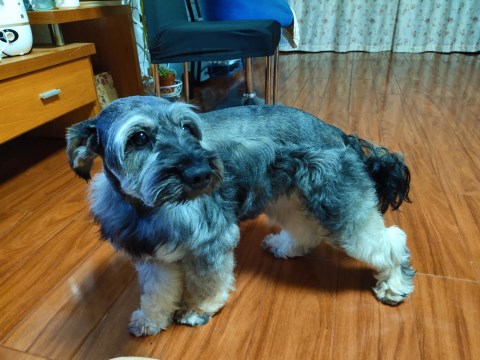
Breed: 2342-n000102-miniature_schnauzer